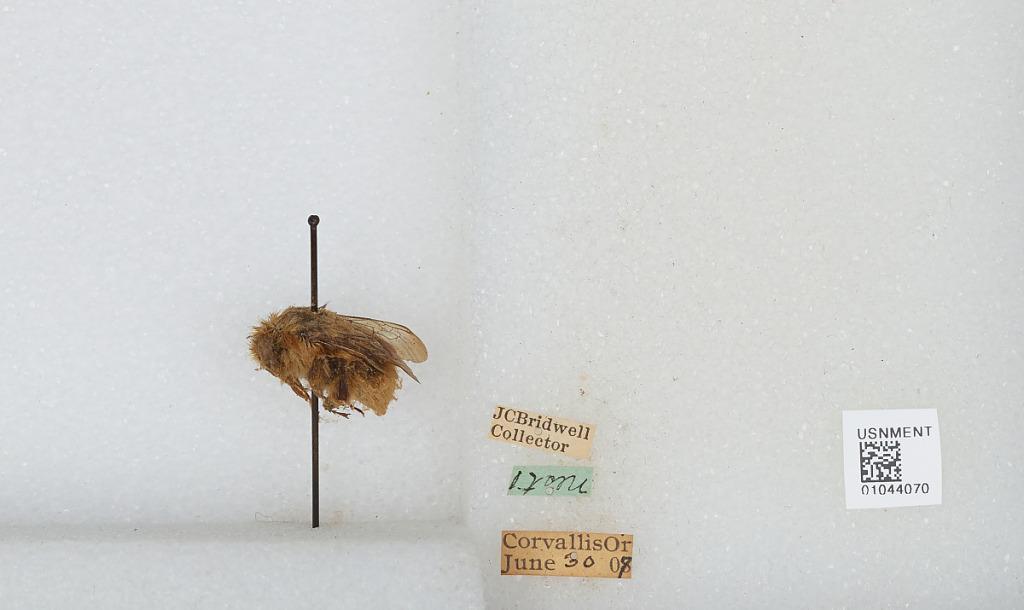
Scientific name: Bombus sp.
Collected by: J. Bridwell
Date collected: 1907-6-30
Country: United States
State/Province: Oregon
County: Benton
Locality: Corvallis
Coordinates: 44.57, -123.28